Apple silicon

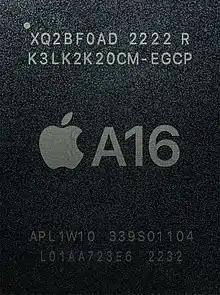
The A16 Bionic chip

Apple silicon is a series of system on a chip (SoC) and system in a package (SiP) processors designed by Apple Inc., mainly using the ARM architecture. They are used in nearly all of the company's devices including Mac, iPhone, iPad, Apple TV, Apple Watch, AirPods, AirTag, HomePod, and Apple Vision Pro.